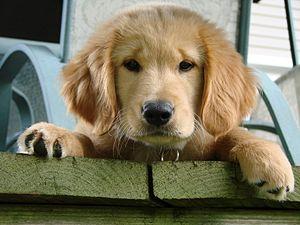
Un chien de race Golden Retriever (canis lupus familiaris) se reposant.